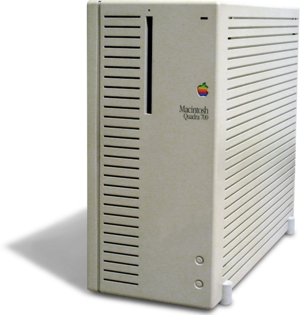
Cet article est une liste des anciens produits ou produits obsolètes créés par la société Apple.